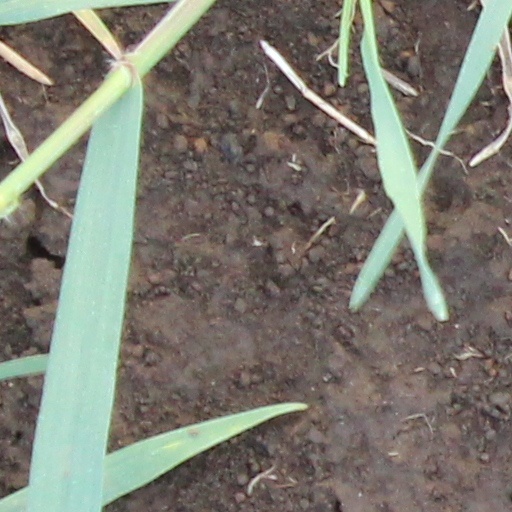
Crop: wheat